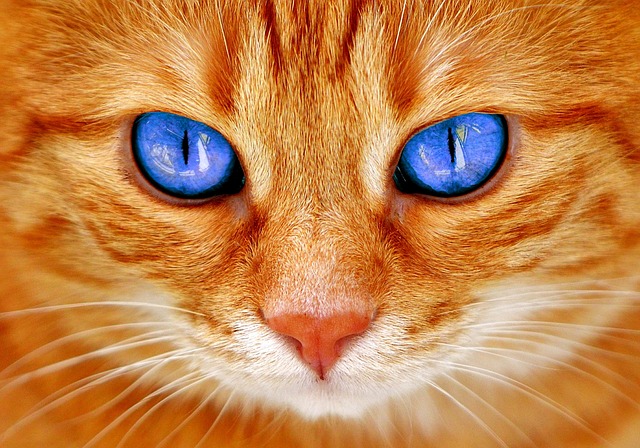
Label: gatto